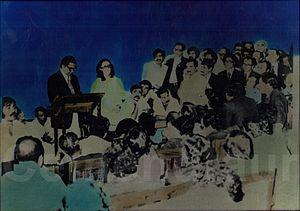
Benazir Bhutto, née le 21 juin 1953 à Karachi et morte assassinée le 27 décembre 2007 à Rawalpindi, est une femme d'État pakistanaise. Elle est Première ministre de 1988 à 1990 et de 1993 à 1996.